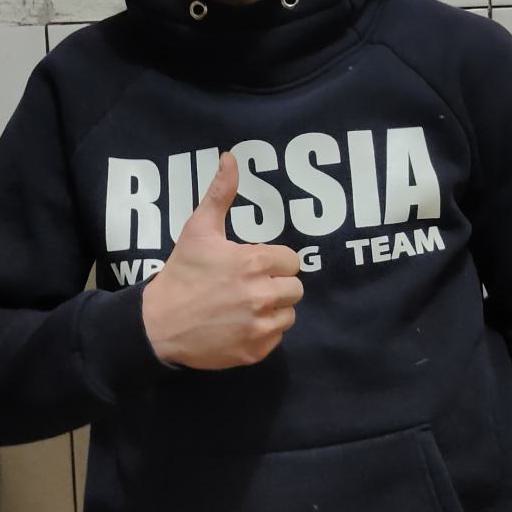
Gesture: like